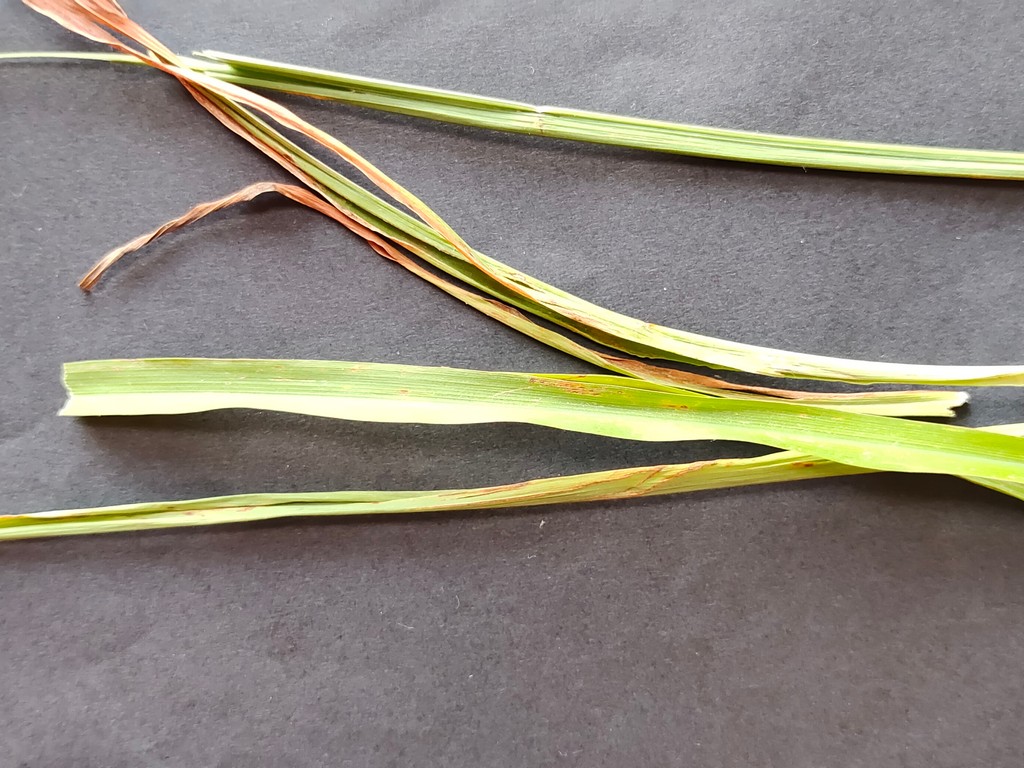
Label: Unhealthy